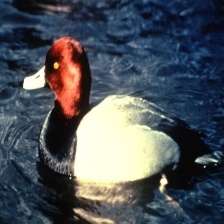
Species: RED HEADED DUCK
Scientific name: AYTHYA AMERICANA
ImageNet parent category: drake